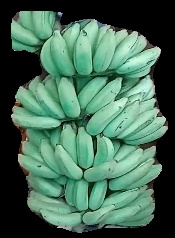
Variety: elakki-bale
Grade: grade1